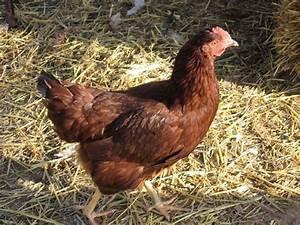
chicken